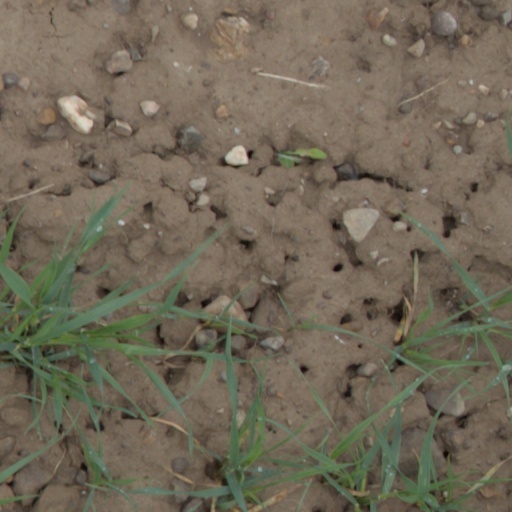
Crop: wheat